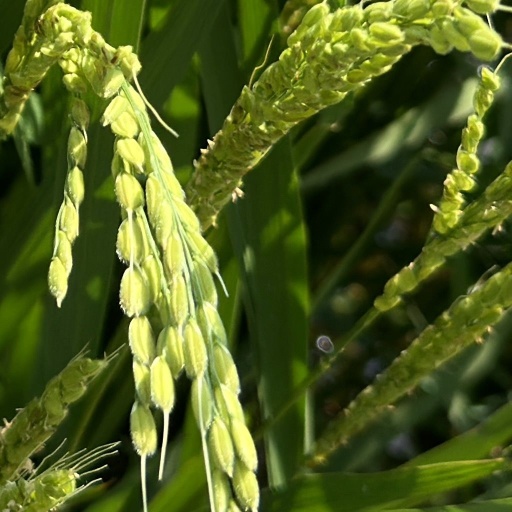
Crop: rice